Lee Miller (footballer)

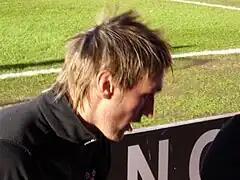
Miller while at Aberdeen

Lee Adamson Miller (born 18 May 1983) is a Scottish football coach and former player who played as a striker.